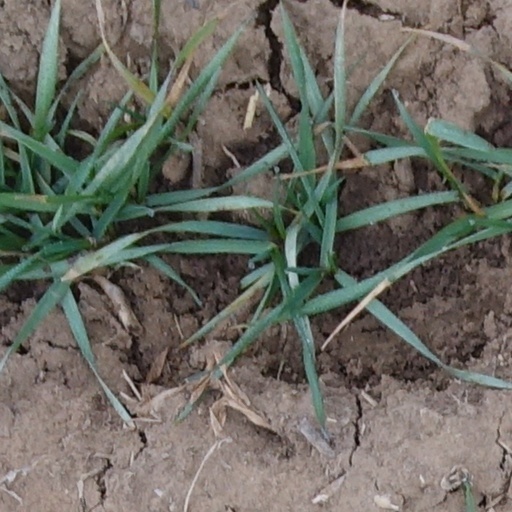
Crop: wheat